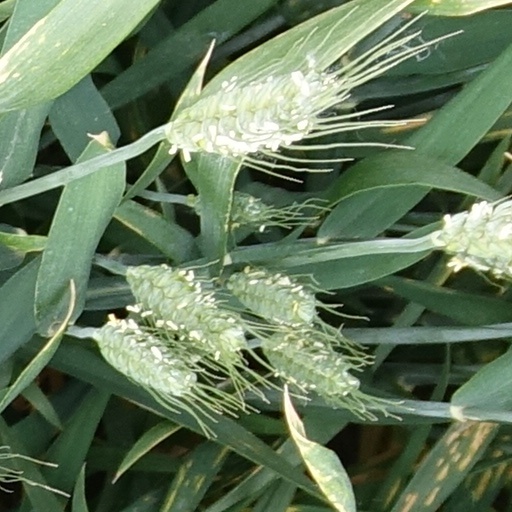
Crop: wheat